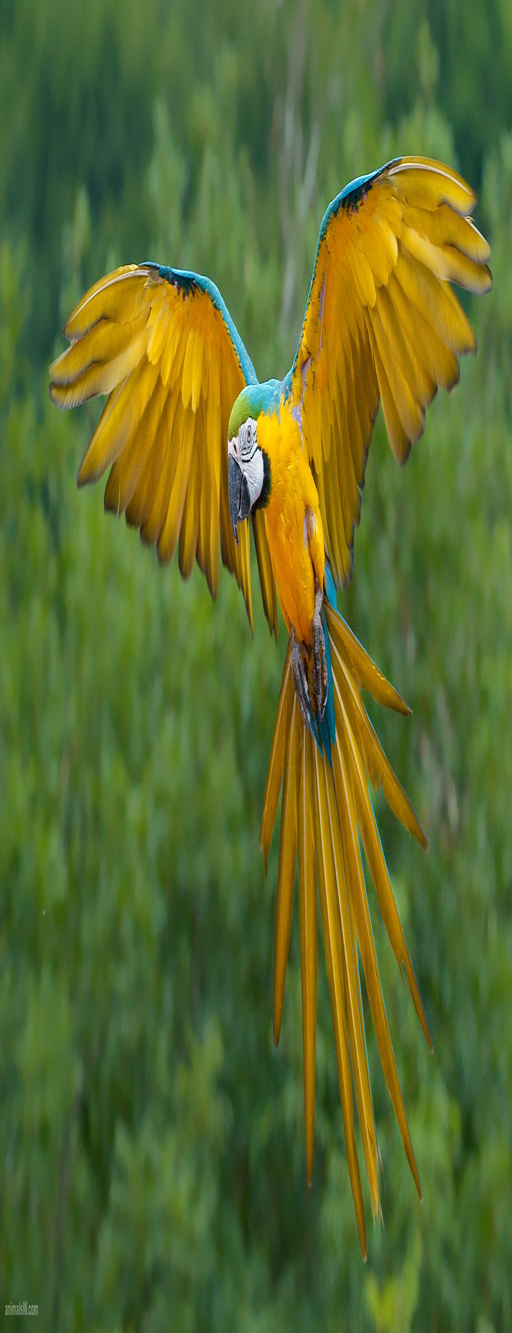
birds in the tropical rainforest - photo #